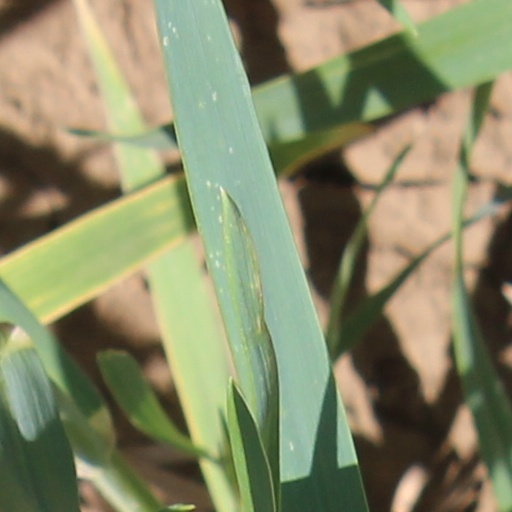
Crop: wheat